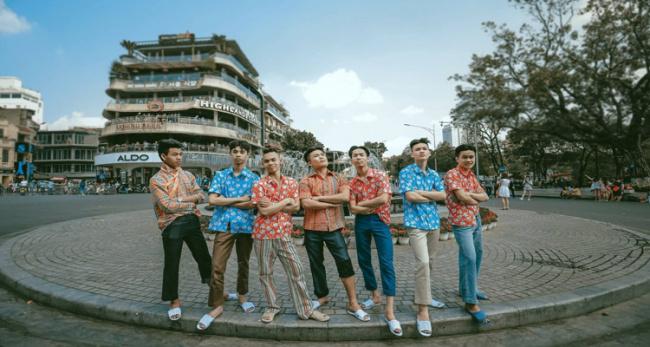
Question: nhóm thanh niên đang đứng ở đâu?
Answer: gần một tháp phun nước